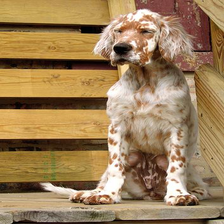
Species: dog
Breed: english setter